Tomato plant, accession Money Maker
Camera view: bottom (45 deg); turntable rotation: 330 degrees
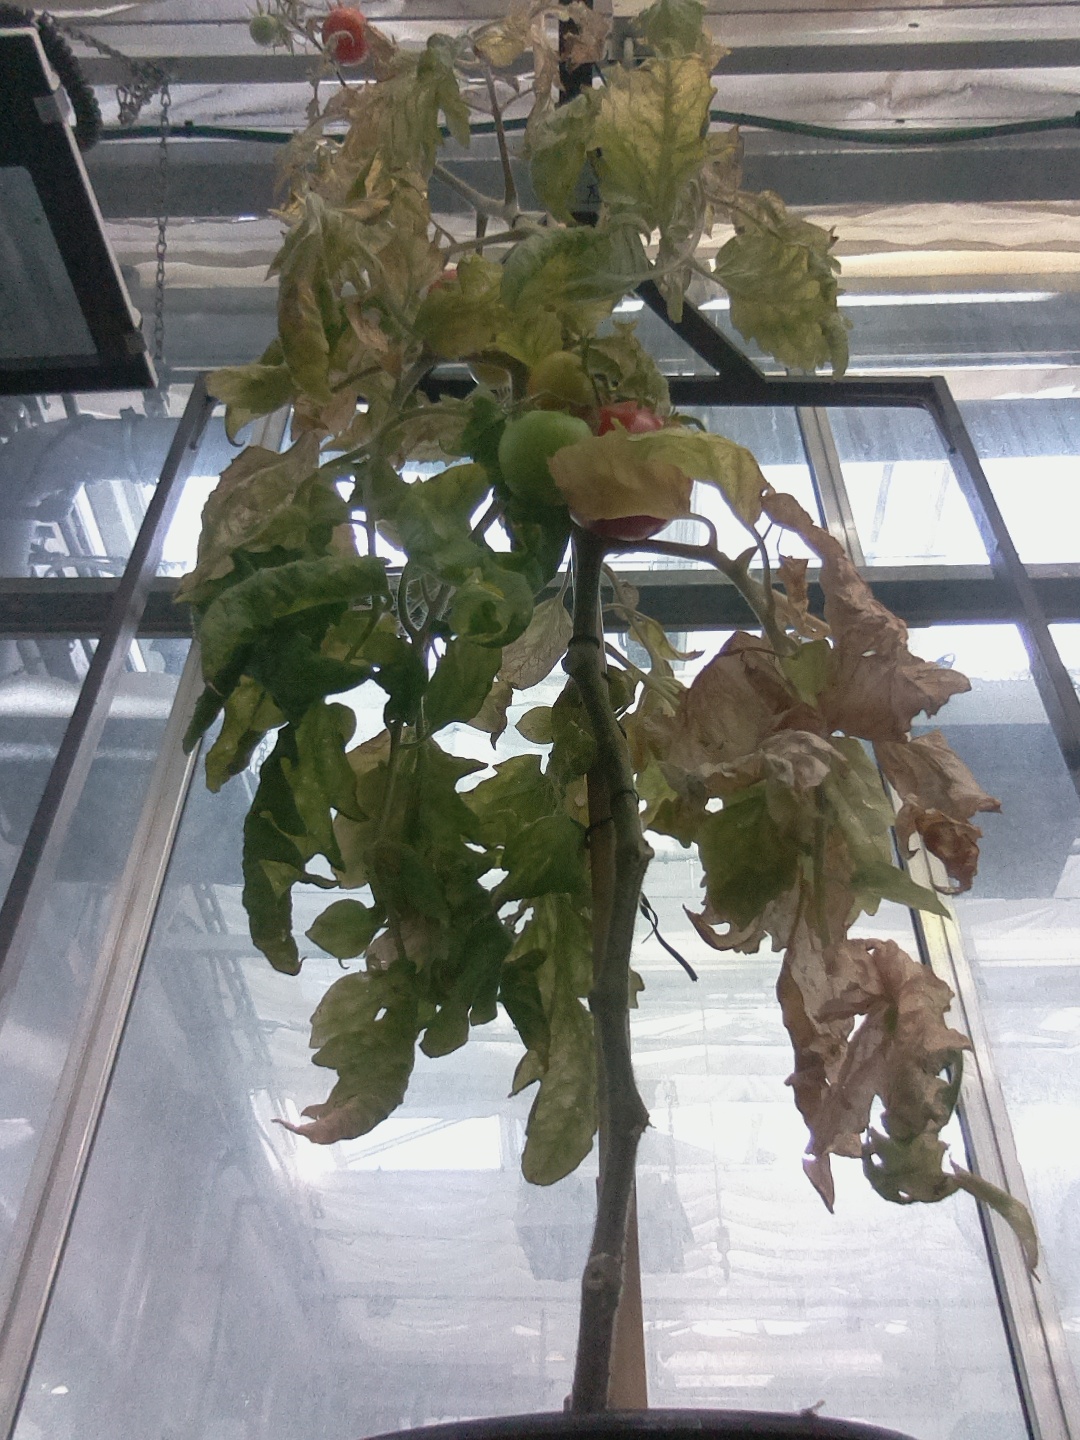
BBCH growth stage 88: 80%-90% of fruits show typical fully ripe color